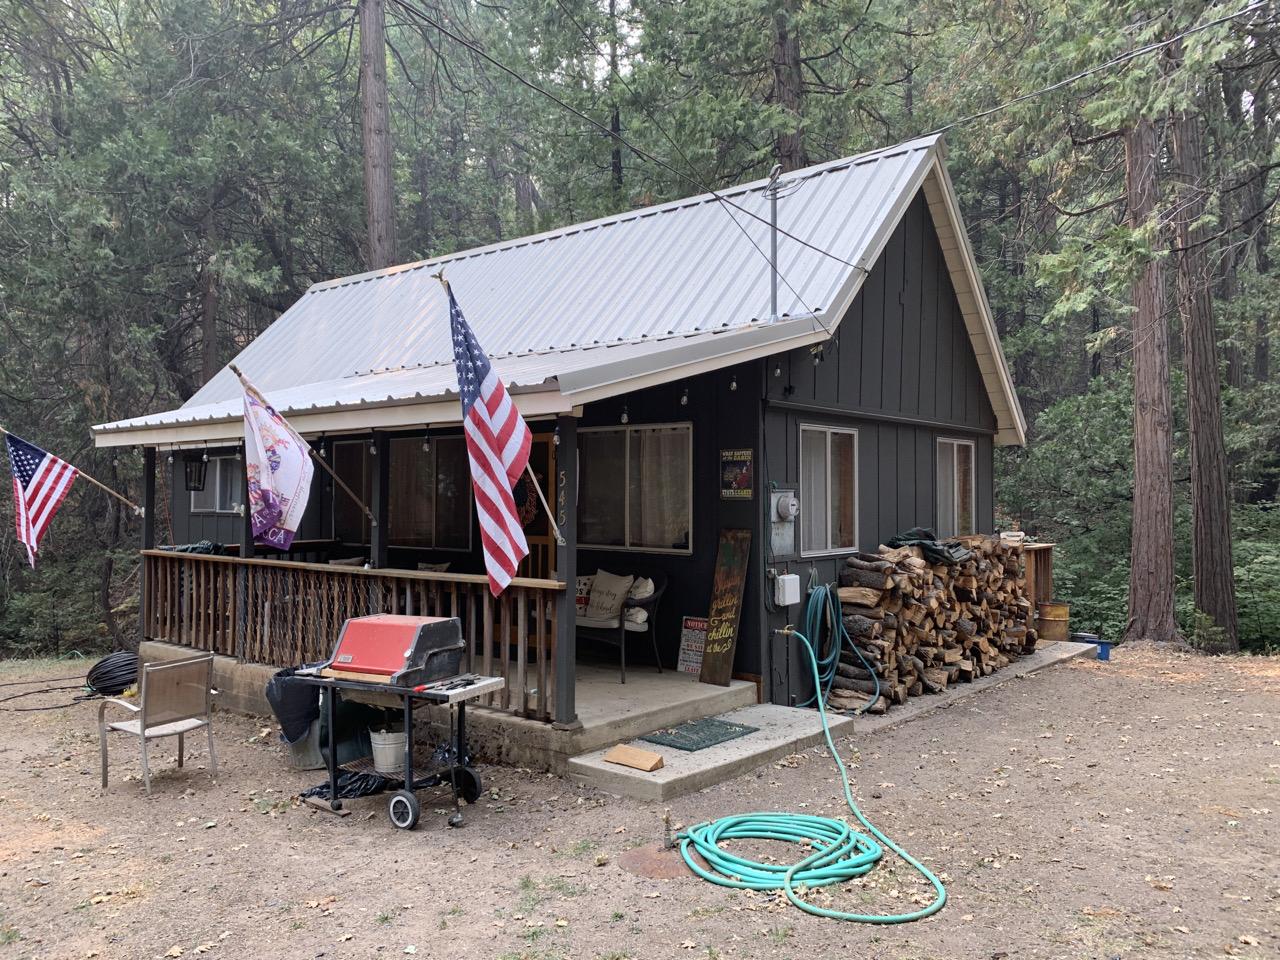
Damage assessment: no_damage